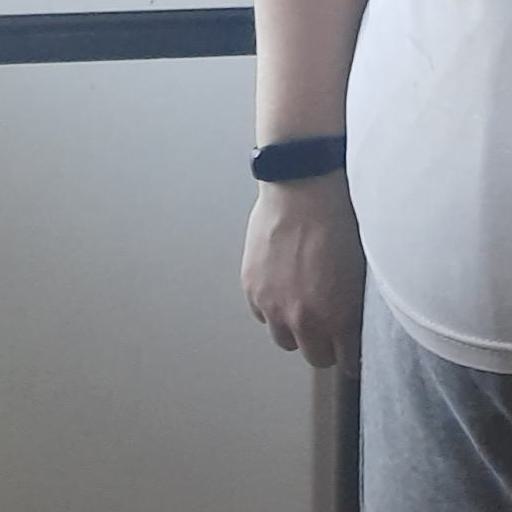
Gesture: no_gesture